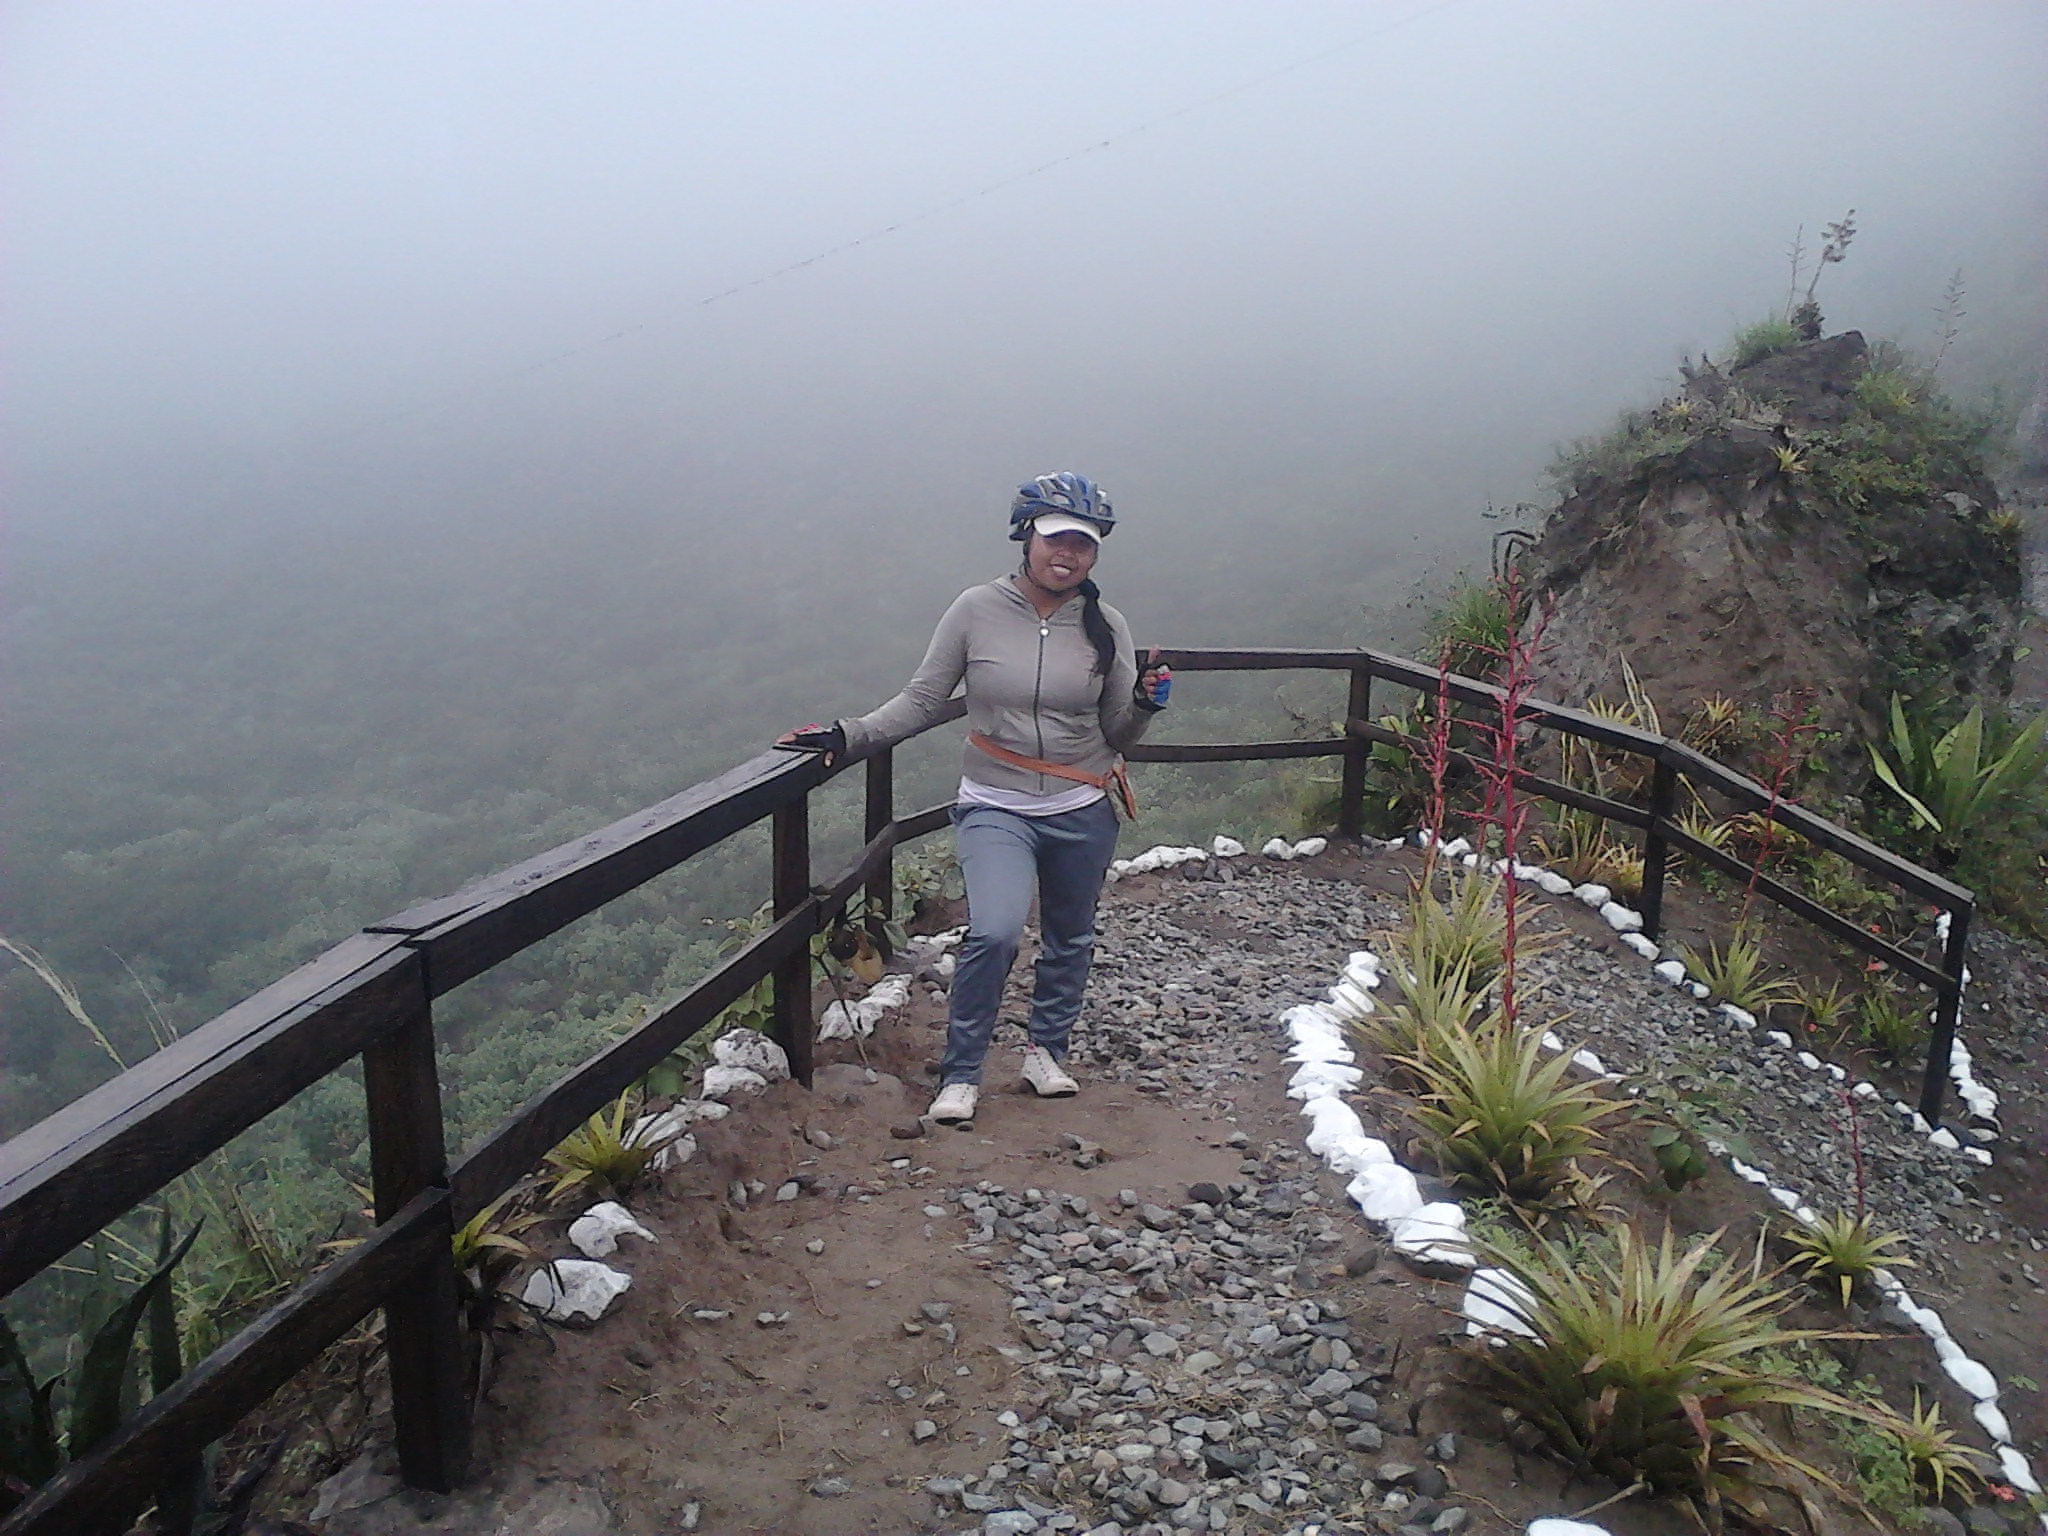
coast, walking, mountain, trail, adventure, vacation, ridge